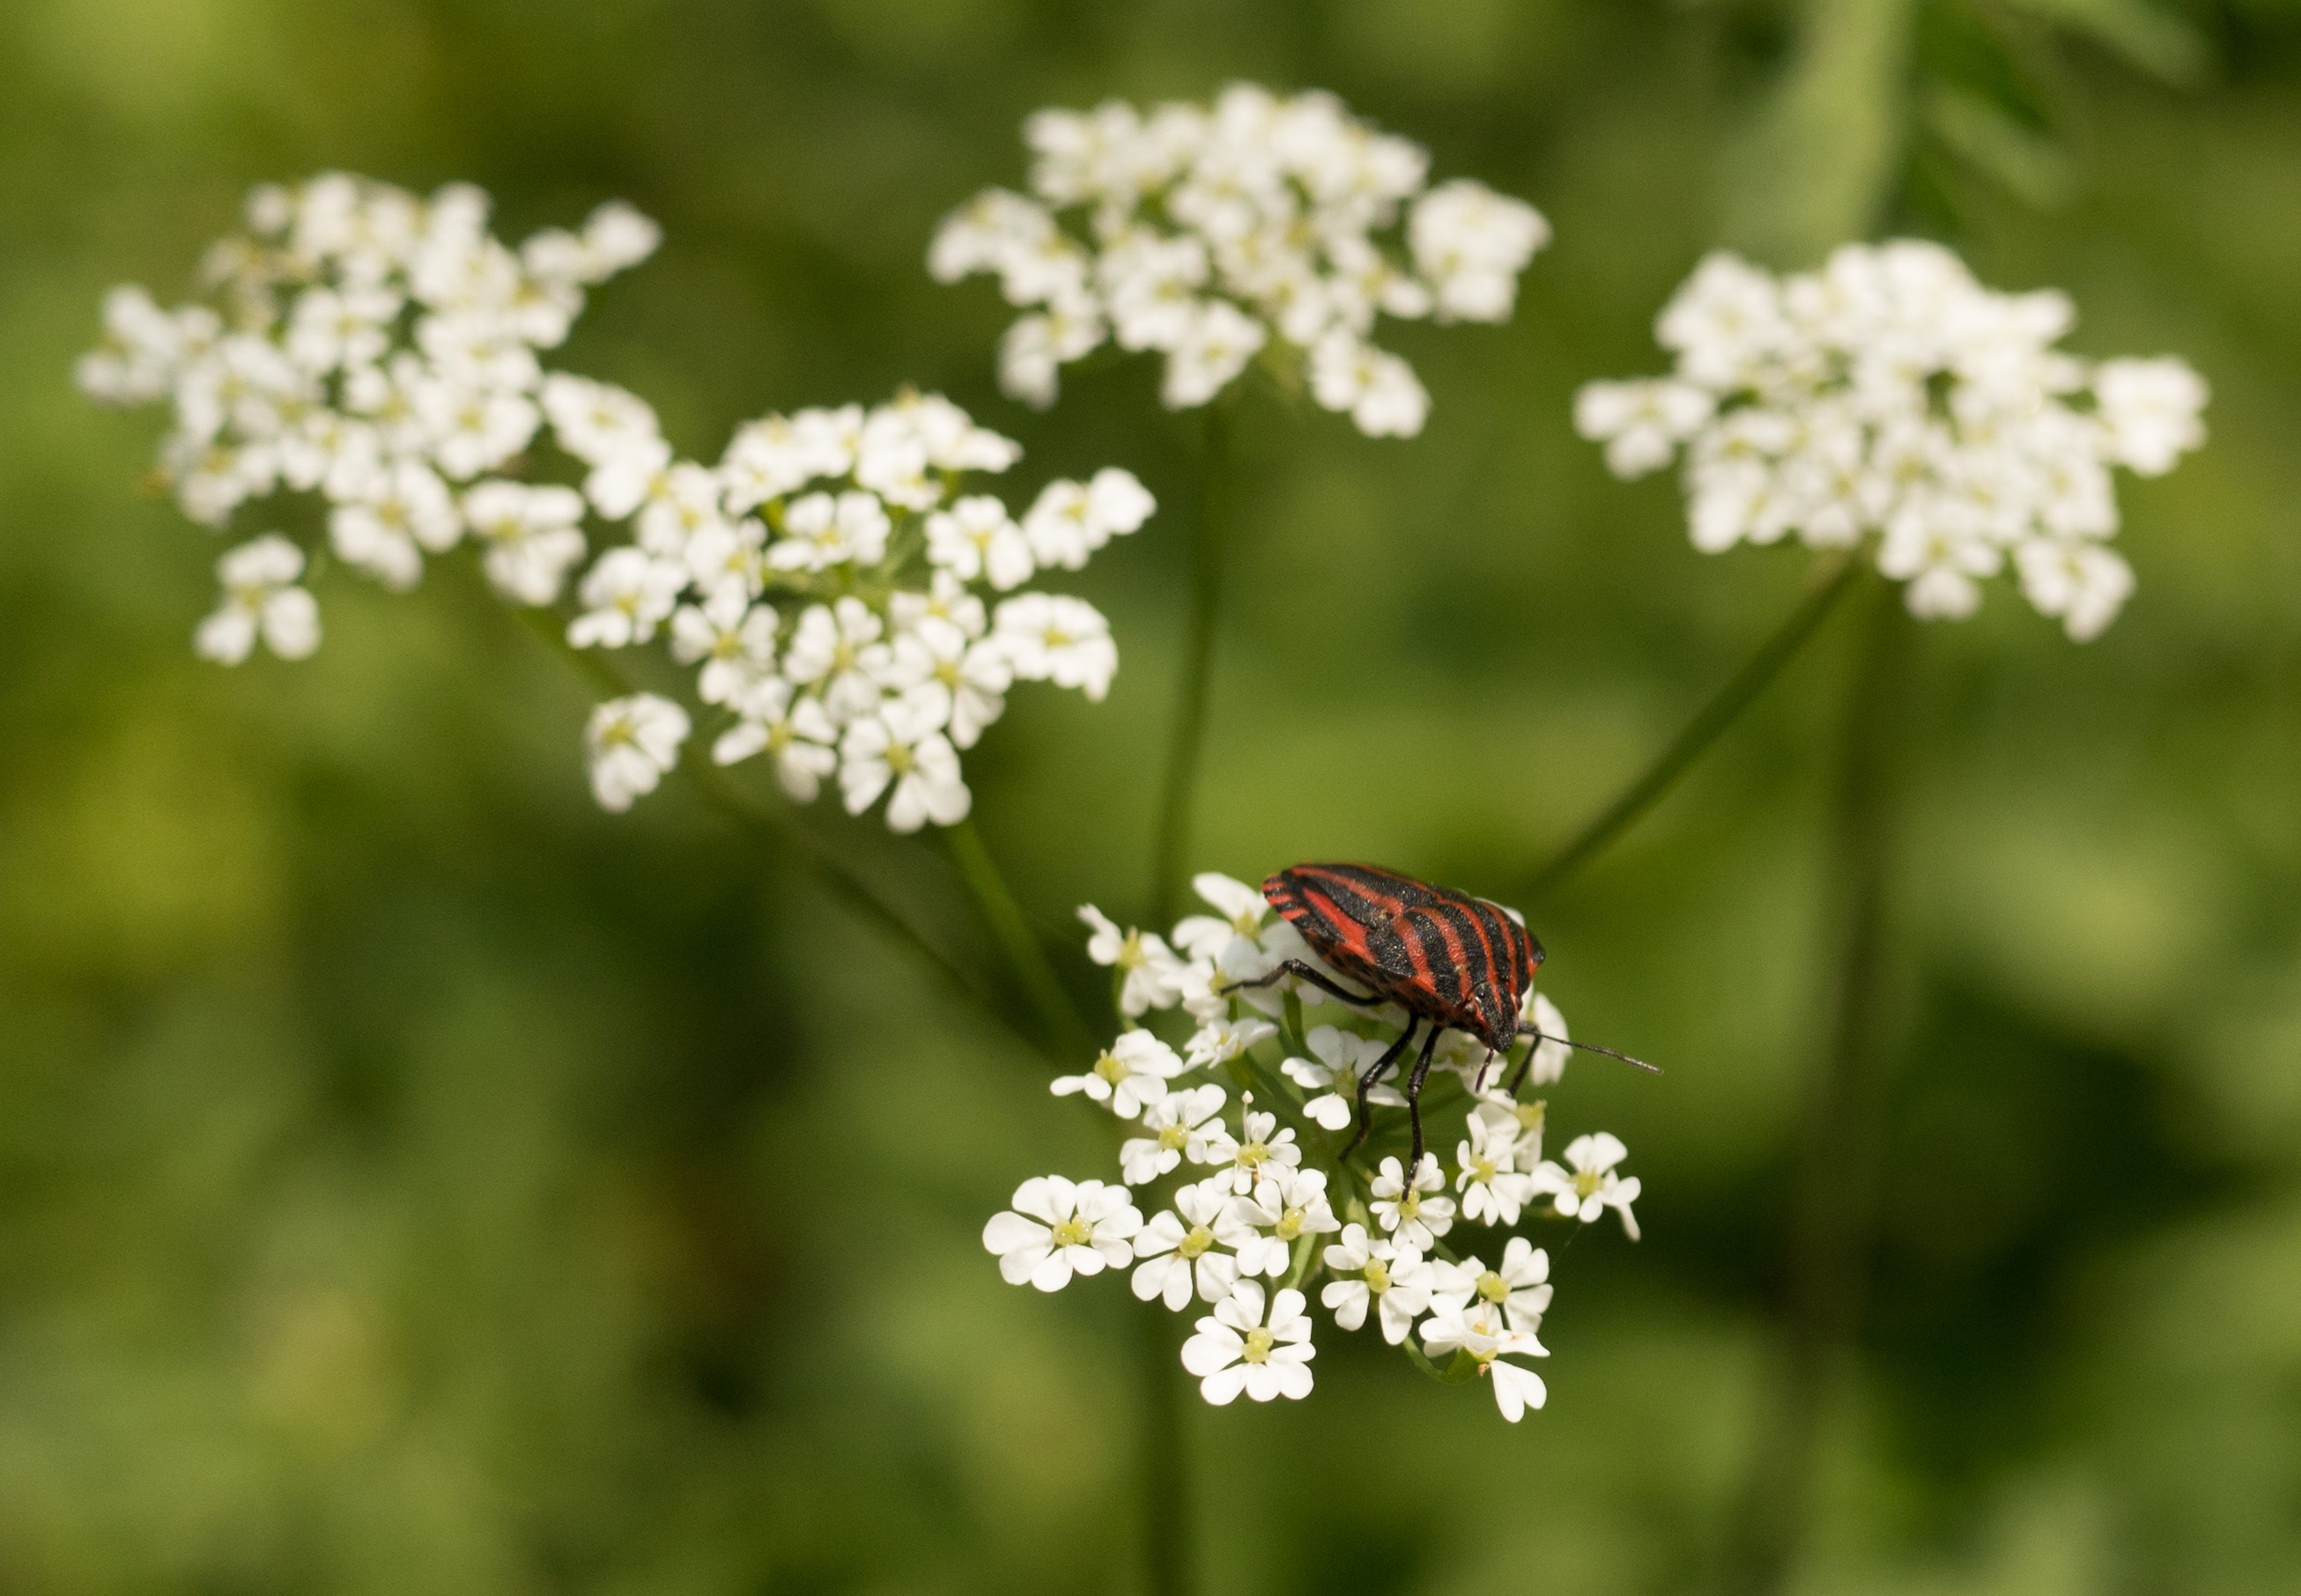
nature, blossom, plant, white, meadow, flower, spring, red, herb, insect, bug, botany, butterfly, black, close, flora, fauna, invertebrate, striped, wildflower, flowers, nectar, yarrow, macro photography, anthriscus, flowering plant, cow parsley, insect photo, strip bug, land plant, parsley family